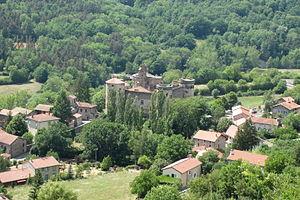
Vue du château de Saint-Vidal
Saint-Vidal est une commune française située dans le département de la Haute-Loire en région Auvergne-Rhône-Alpes.